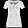
Label: T - shirt / top